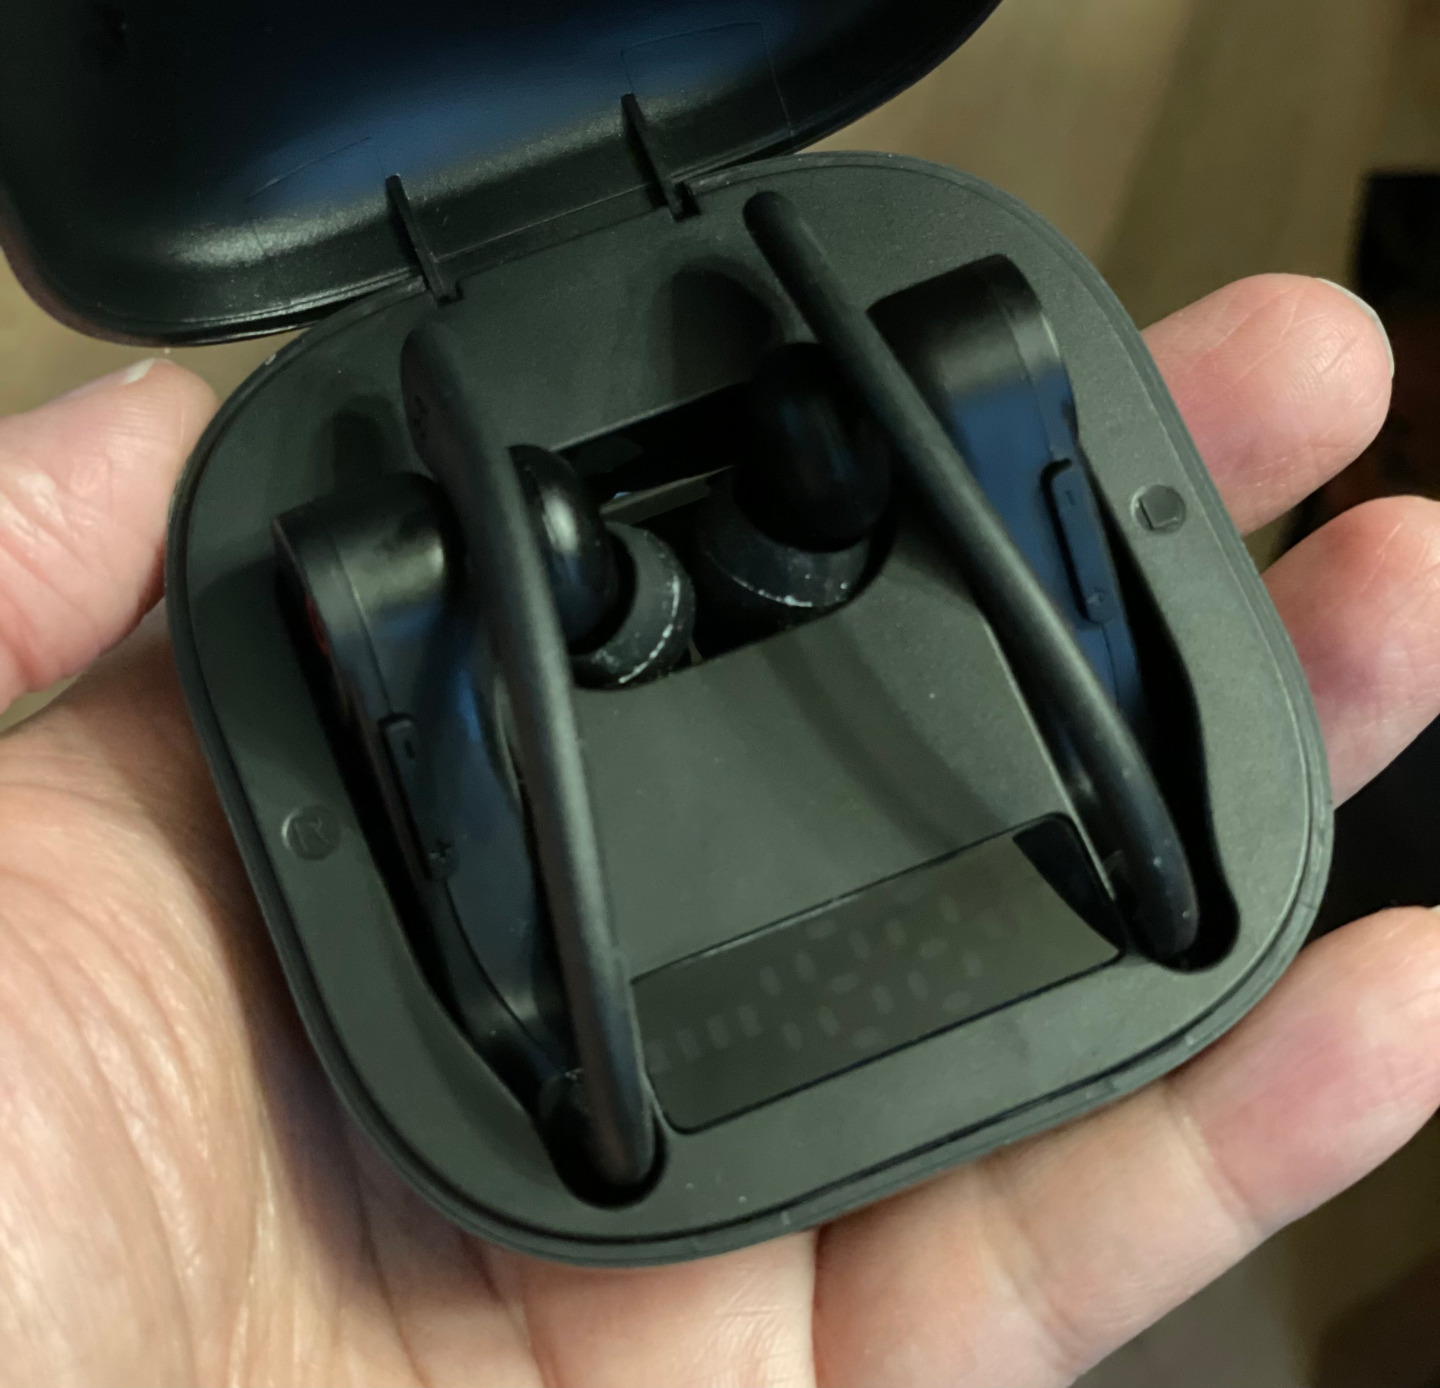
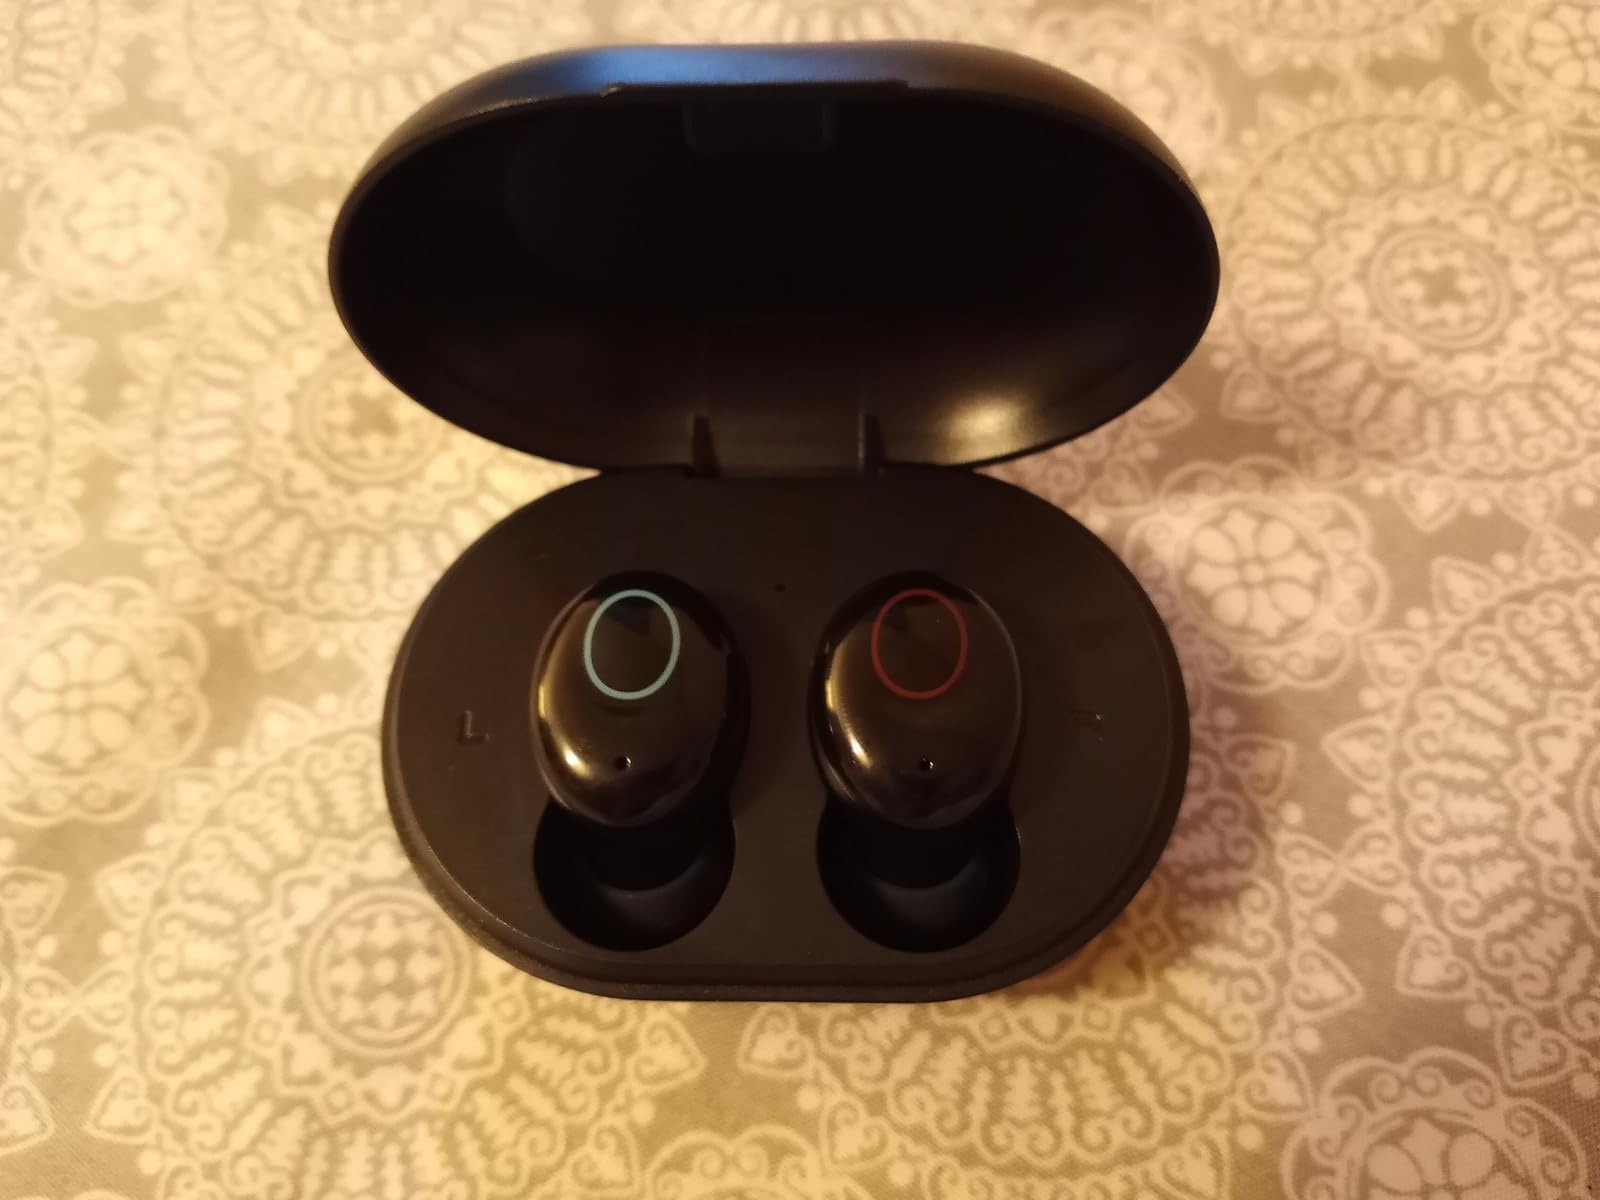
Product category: earbuds
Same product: no